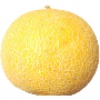
Label: Cantaloupe 1